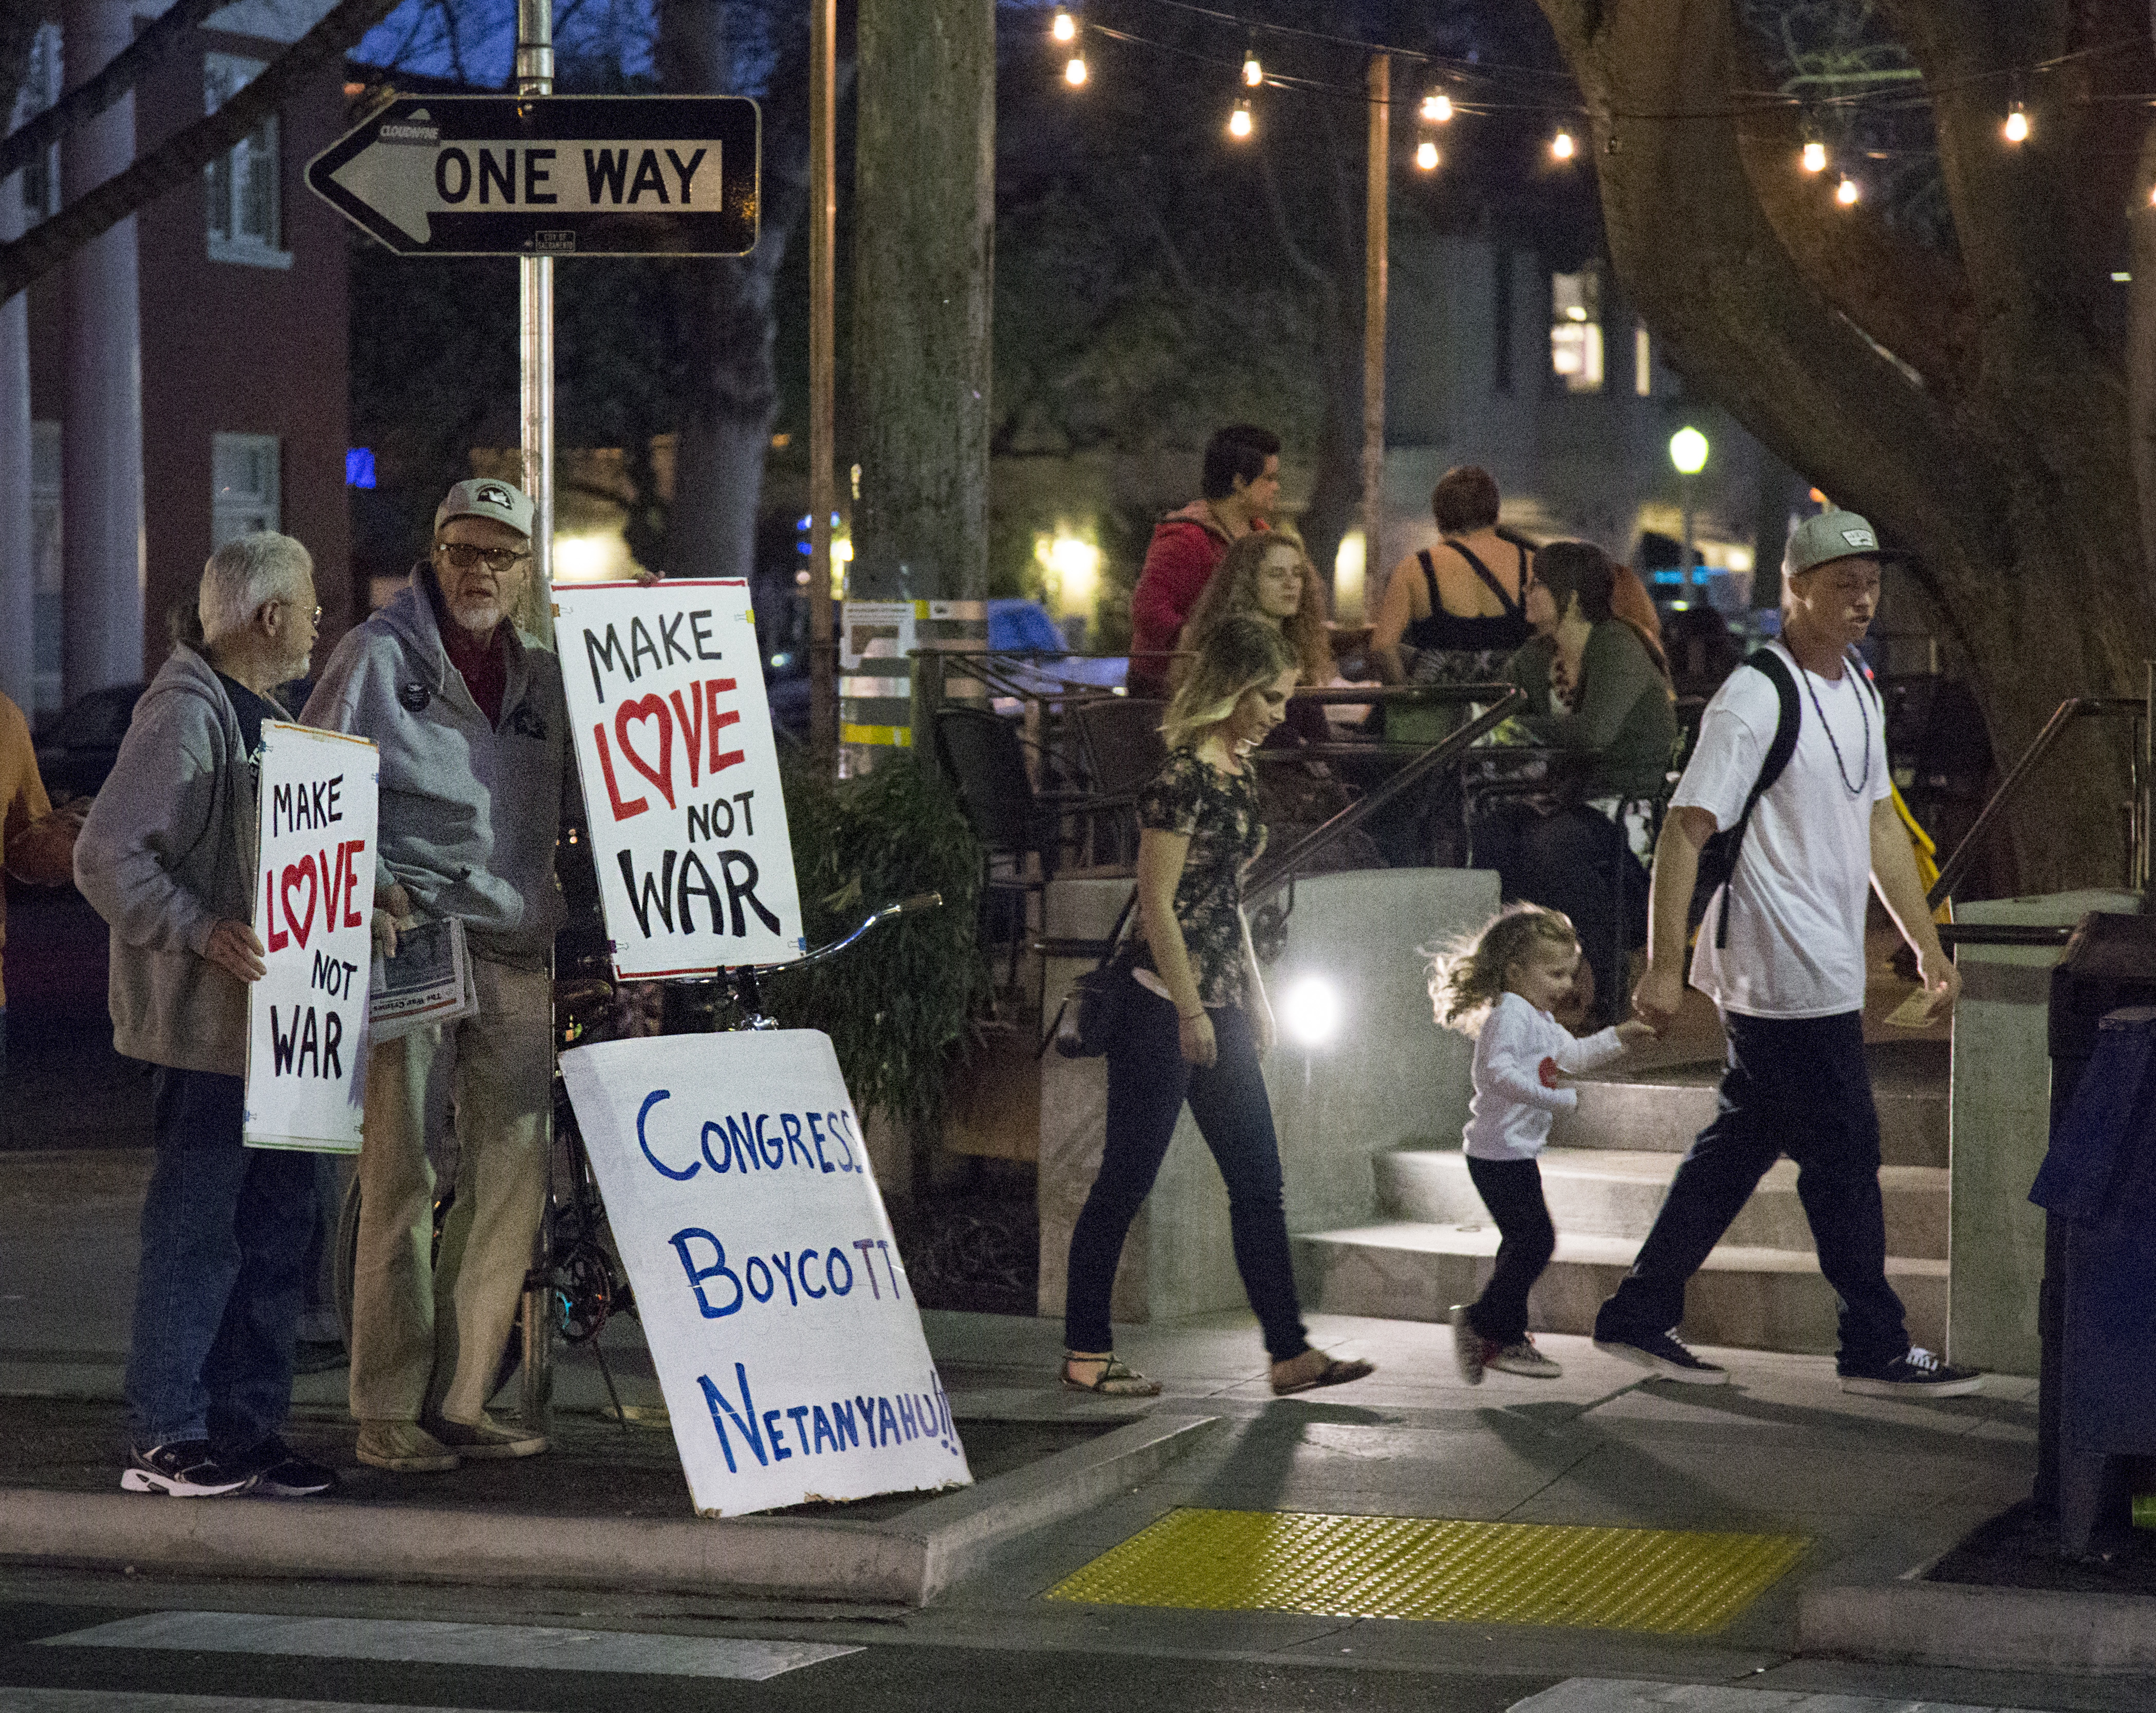
pedestrian, street, crowd, demonstration, protest, sacramento, netanyahu, secondsaturday